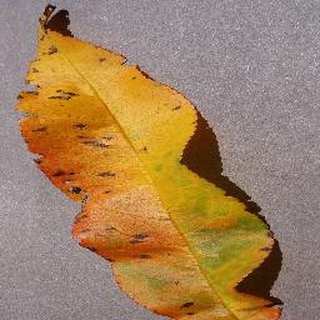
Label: peach_bacterial_spot